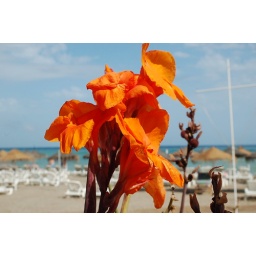
Wonderful coloured flower taken by the beach in Fuengirola